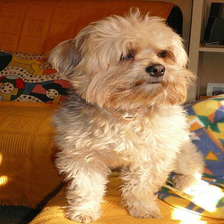
Species: dog
Breed: havanese